Fossil Group

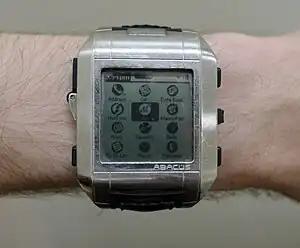
The Fossil Wrist PDA released in 2003, which runs Palm OS

Fossil Group, Inc., is an American fashion design and manufacturer founded in 1984 by Tom Kartsotis and based in Richardson, Texas. Their brands include Fossil, Relic, Michele Watch, Skagen Denmark, WSI, and Zodiac Watches. Fossil also makes licensed accessories for brands such as BMW, Puma, Emporio Armani, Michael Kors, DKNY, Diesel, Kate Spade New York, Tory Burch, Chaps, and Armani Exchange.